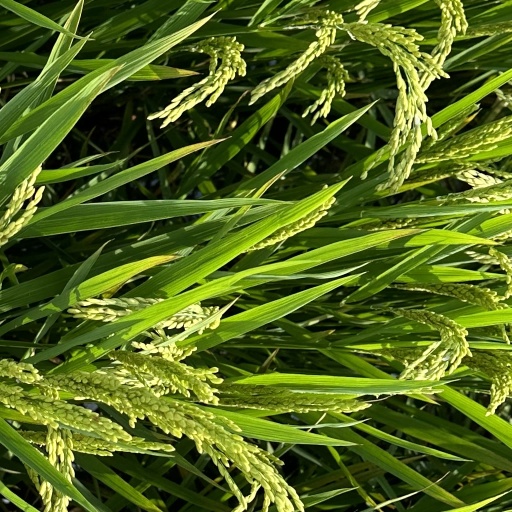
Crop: rice